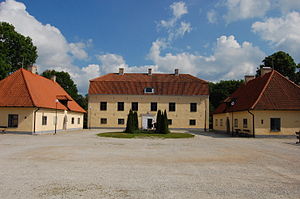
Roma (Sverige)
Roma kungsgård
Roma er et byområde i Gotlands kommun i Gotlands län i Sverige. I 2010 var indbyggertallet 292.